RNLB Julia Park Barry of Glasgow (ON 819)

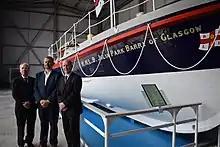
Julia Park Barry of Glasgow at the Opening Ceremony in Peterhead June 2019

The vessel was designed to hold a crew of eight but could in addition carry a further 95 persons even in the roughest of storms. This buoyancy was aided by the nine watertight compartments which also provided further strength to the vessel design. It was also installed with electric lighting and searchlight and was equipped with a line-throwing gun.